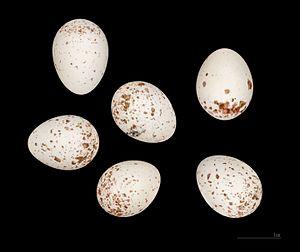
La Mésange bleue est une espèce de passereaux de la famille des paridés.